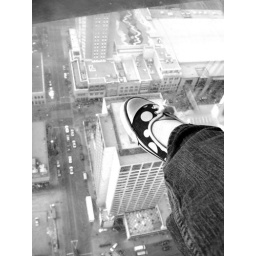
Standing on the glass floor of the Calgary Tower in Canada